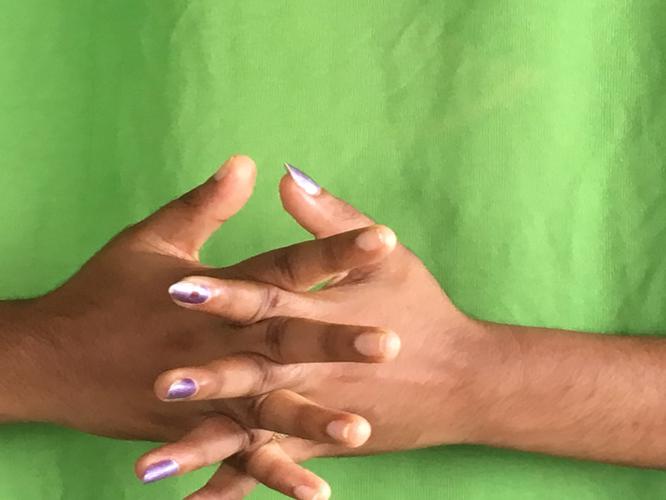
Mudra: Karkatta
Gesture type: double_hand